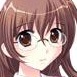
Portrait style: Anime Portrait